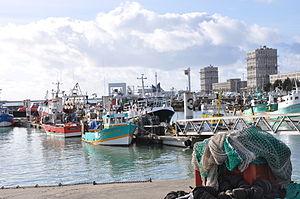
Le Havre (Normandie): le port de pêche, les filets de pêche, les bateaux de pêche, les immeubles et le sémaphore.
Un port de pêche est un port situé en bord de mer, d’étendue d’eau ou de rivière et réservé aux embarcations ou aux navires de pêche. Grâce à ses infrastructures, il permet et facilite le débarquement de leur chargement.